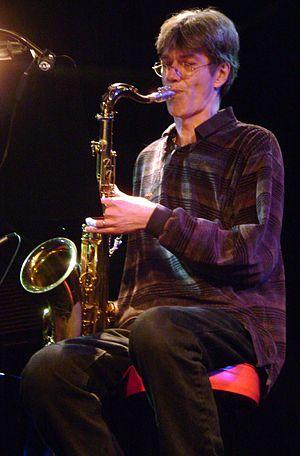
Bob Malach est un saxophoniste américain de jazz fusion et modern jazz.